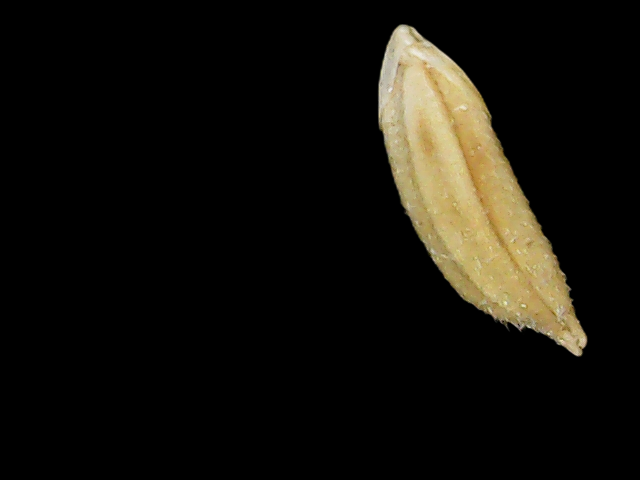
Rice variety: Binadhan12